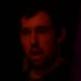
Age: 27